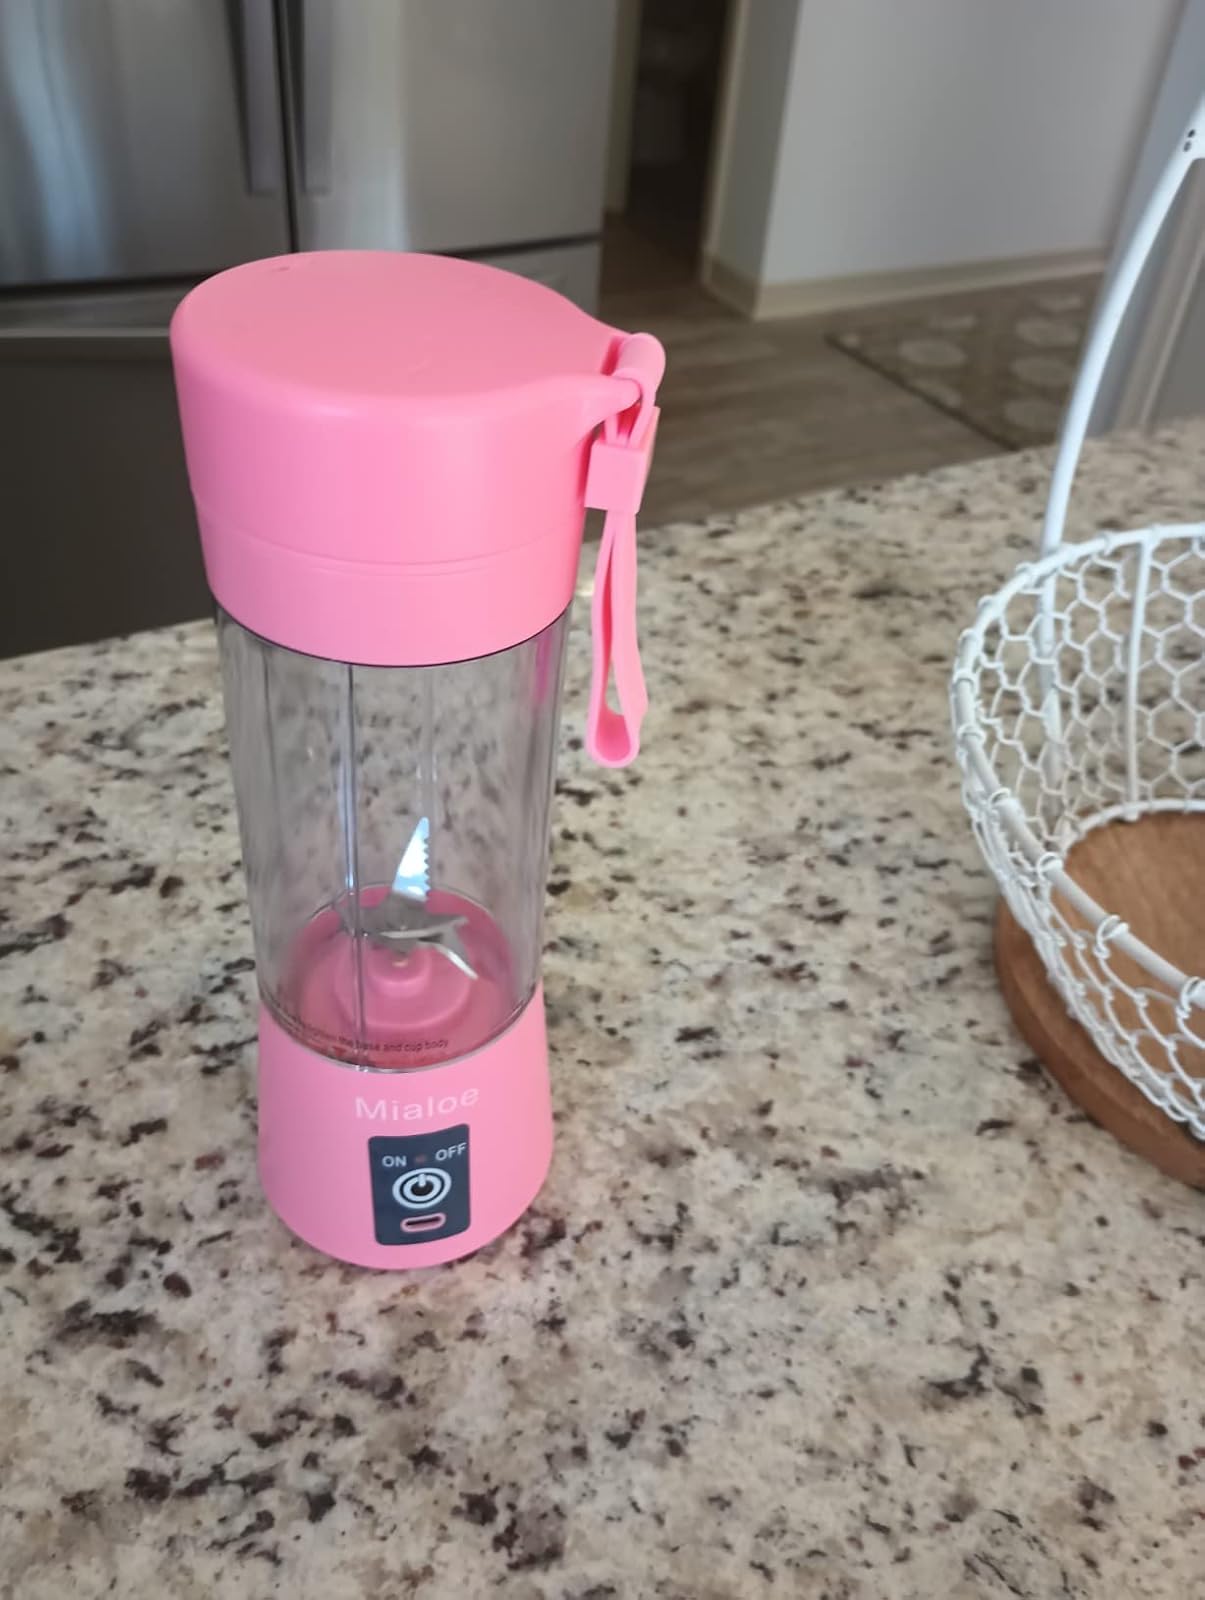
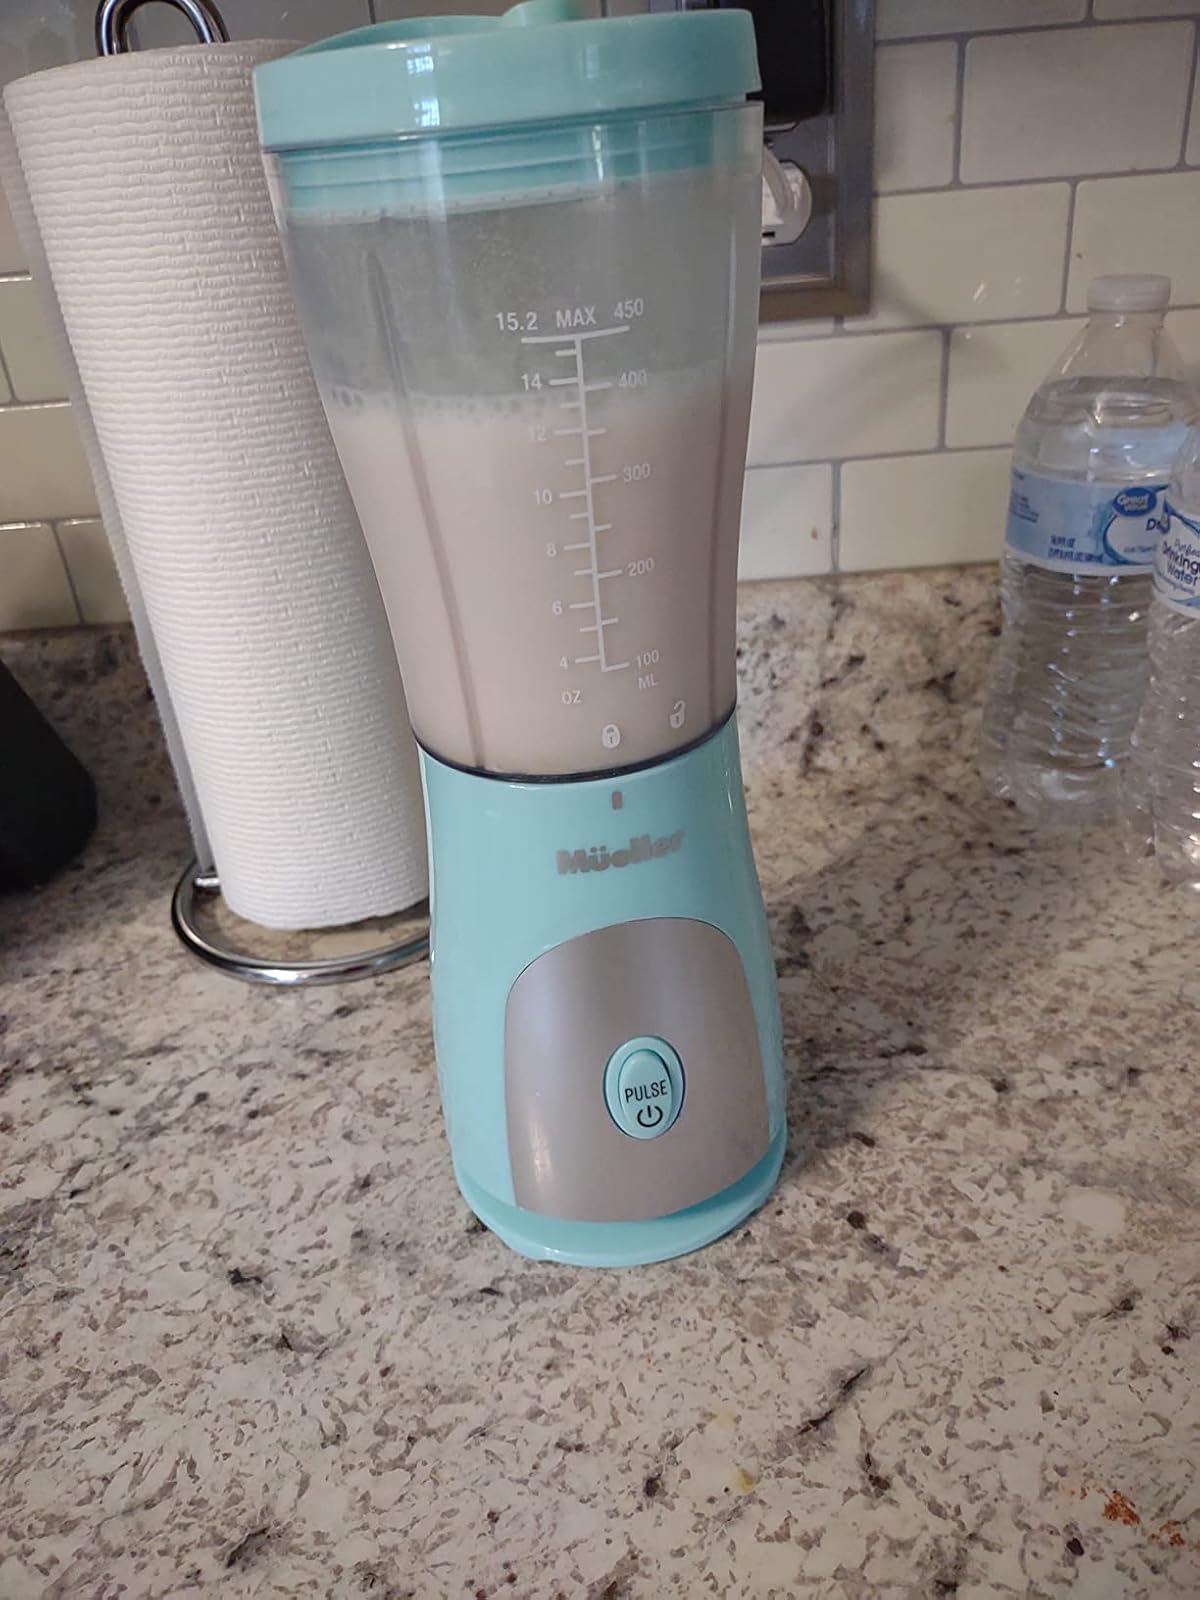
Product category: items_blender
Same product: no